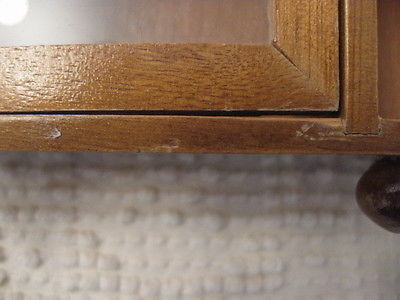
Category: cabinet